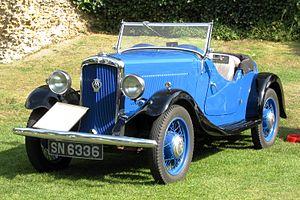
Carbodies Limited était une société anglaise, basée à Holyhead Road à Coventry. Elle débute son activité en tant que carrossier, et nommée à présent The London Taxi Company est surtout connue pour sa production de taxis londoniens.
La Hillman Minx est une voiture familiale de taille moyenne produite par la marque anglaise Hillman, entre 1931 et 1970. Il y eut de nombreuses versions de la Minx au cours de cette période, ainsi que des variantes rebadgées vendues par Humber, Singer, et Sunbeam.